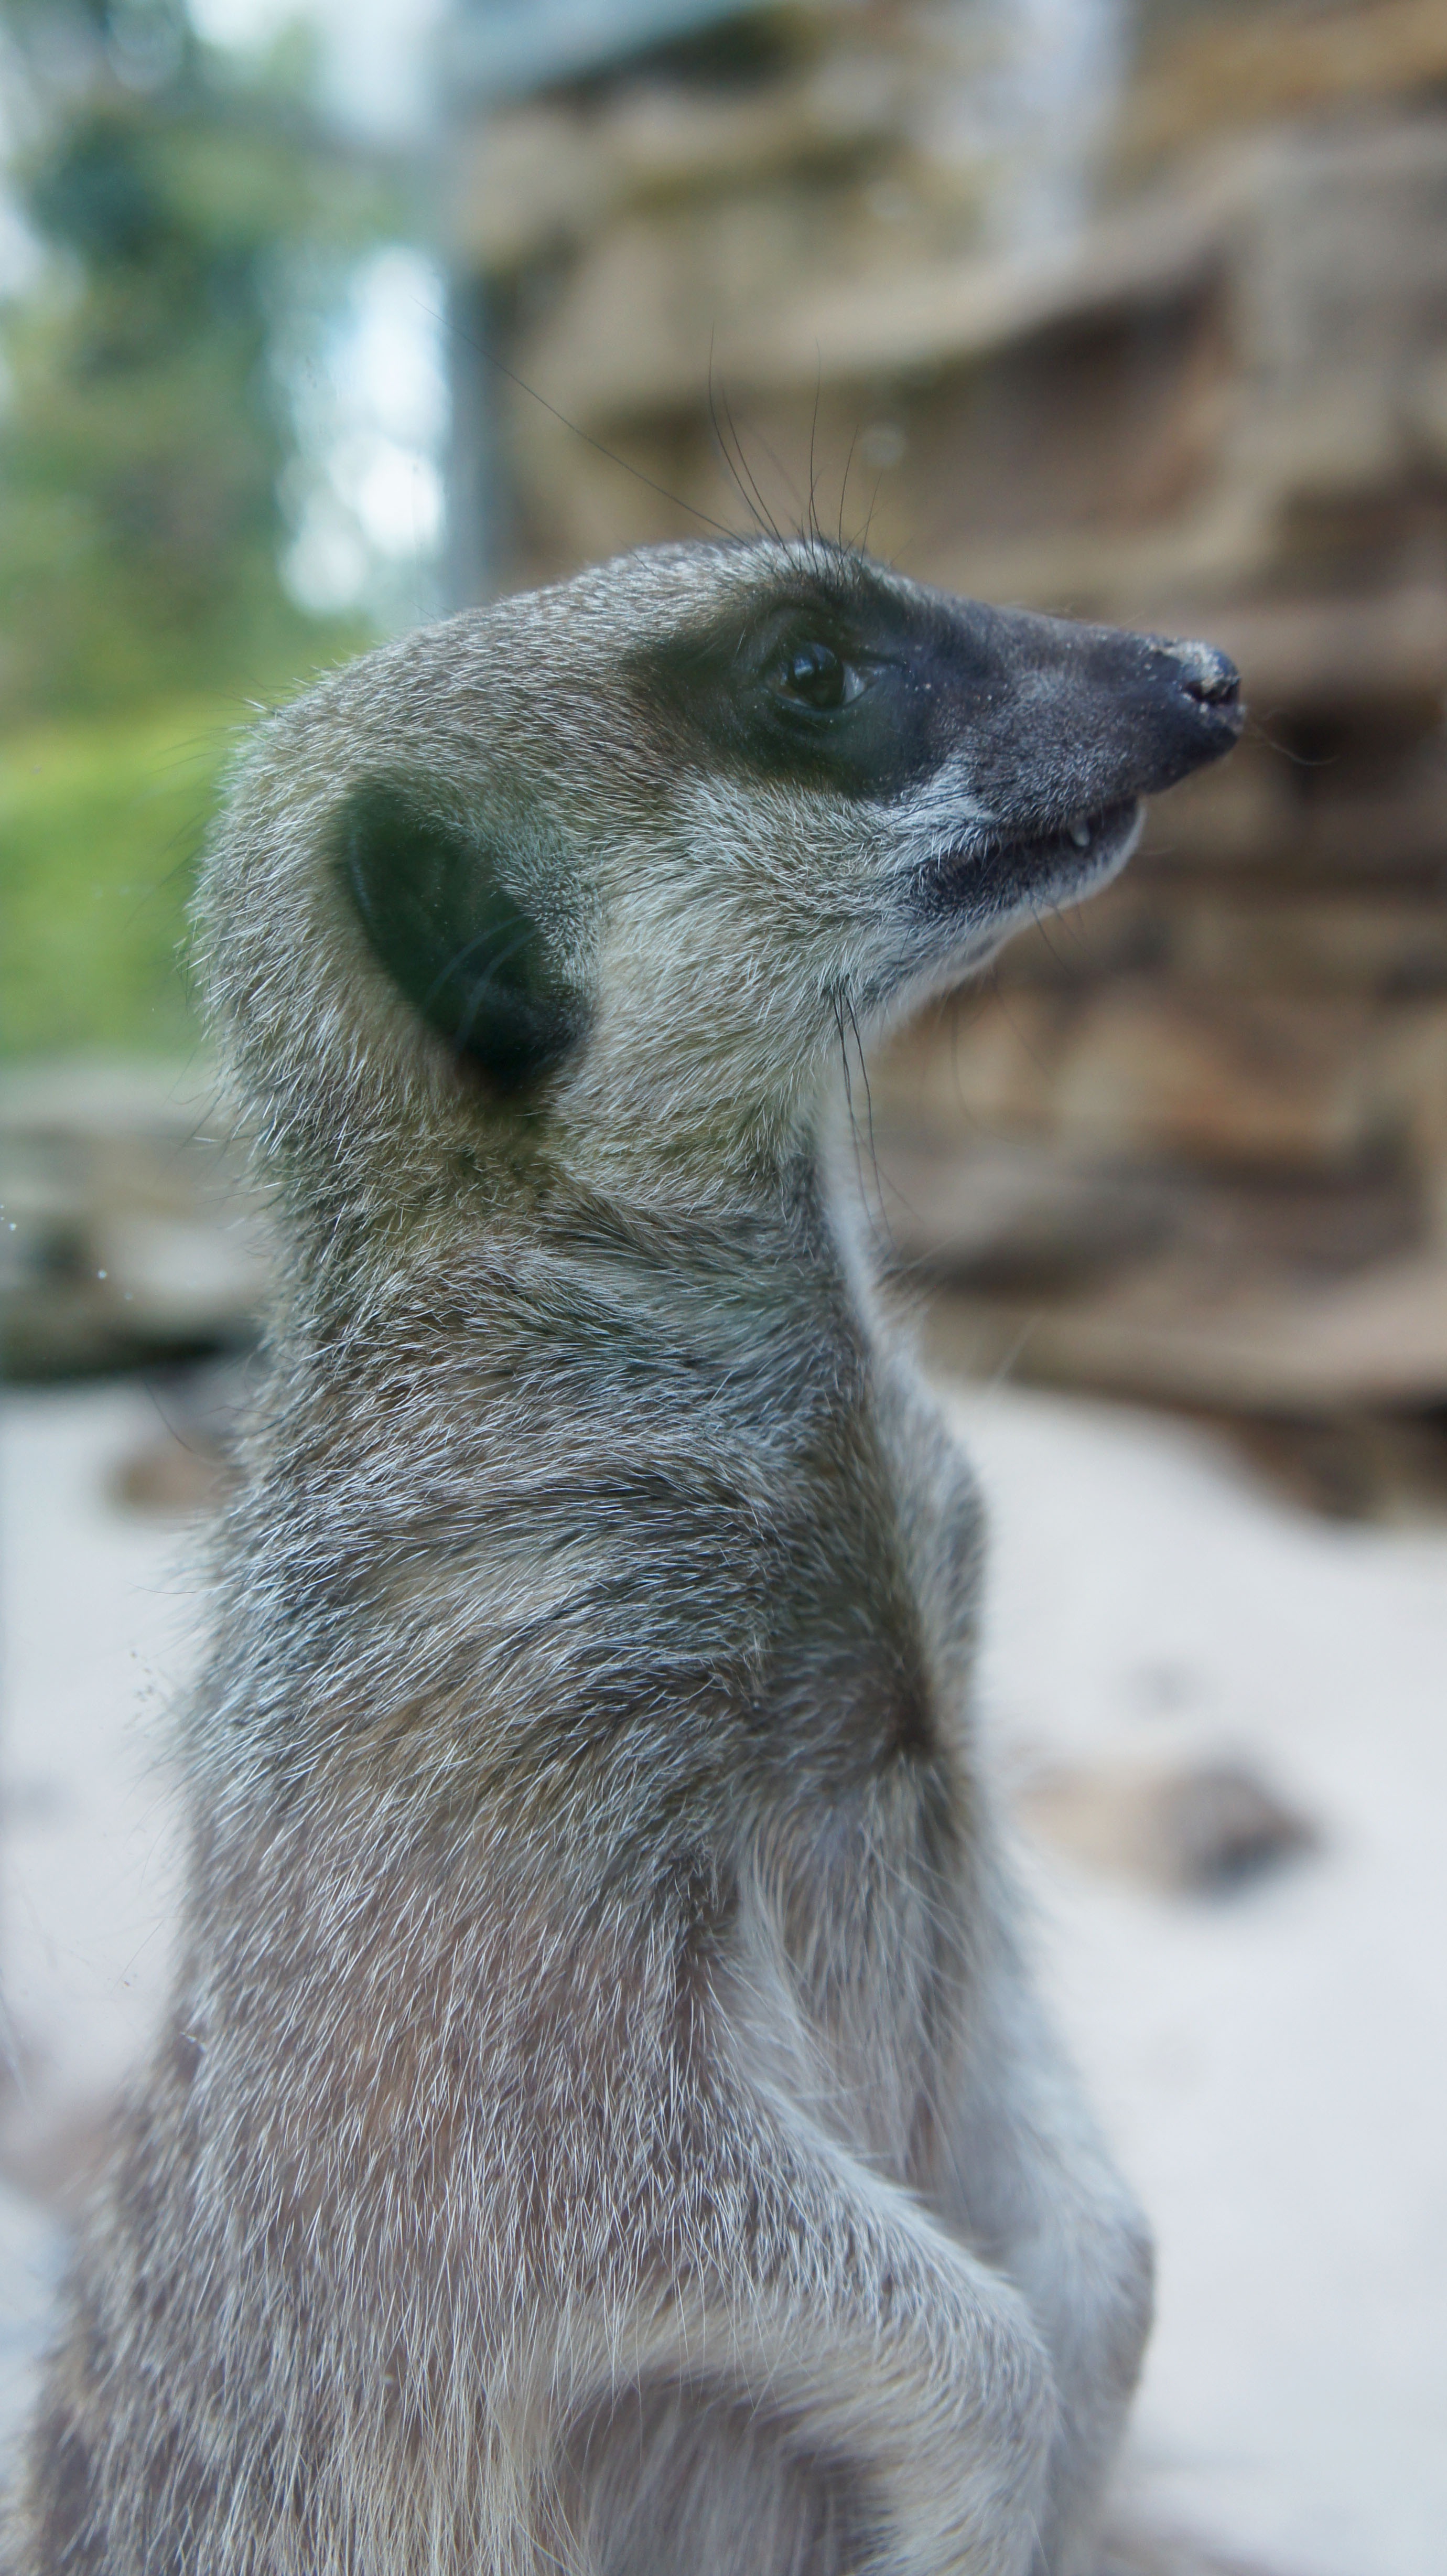
nature, animal, looking, wildlife, wild, standing, zoo, fur, mammal, fauna, close up, vertebrate, guard, meerkat